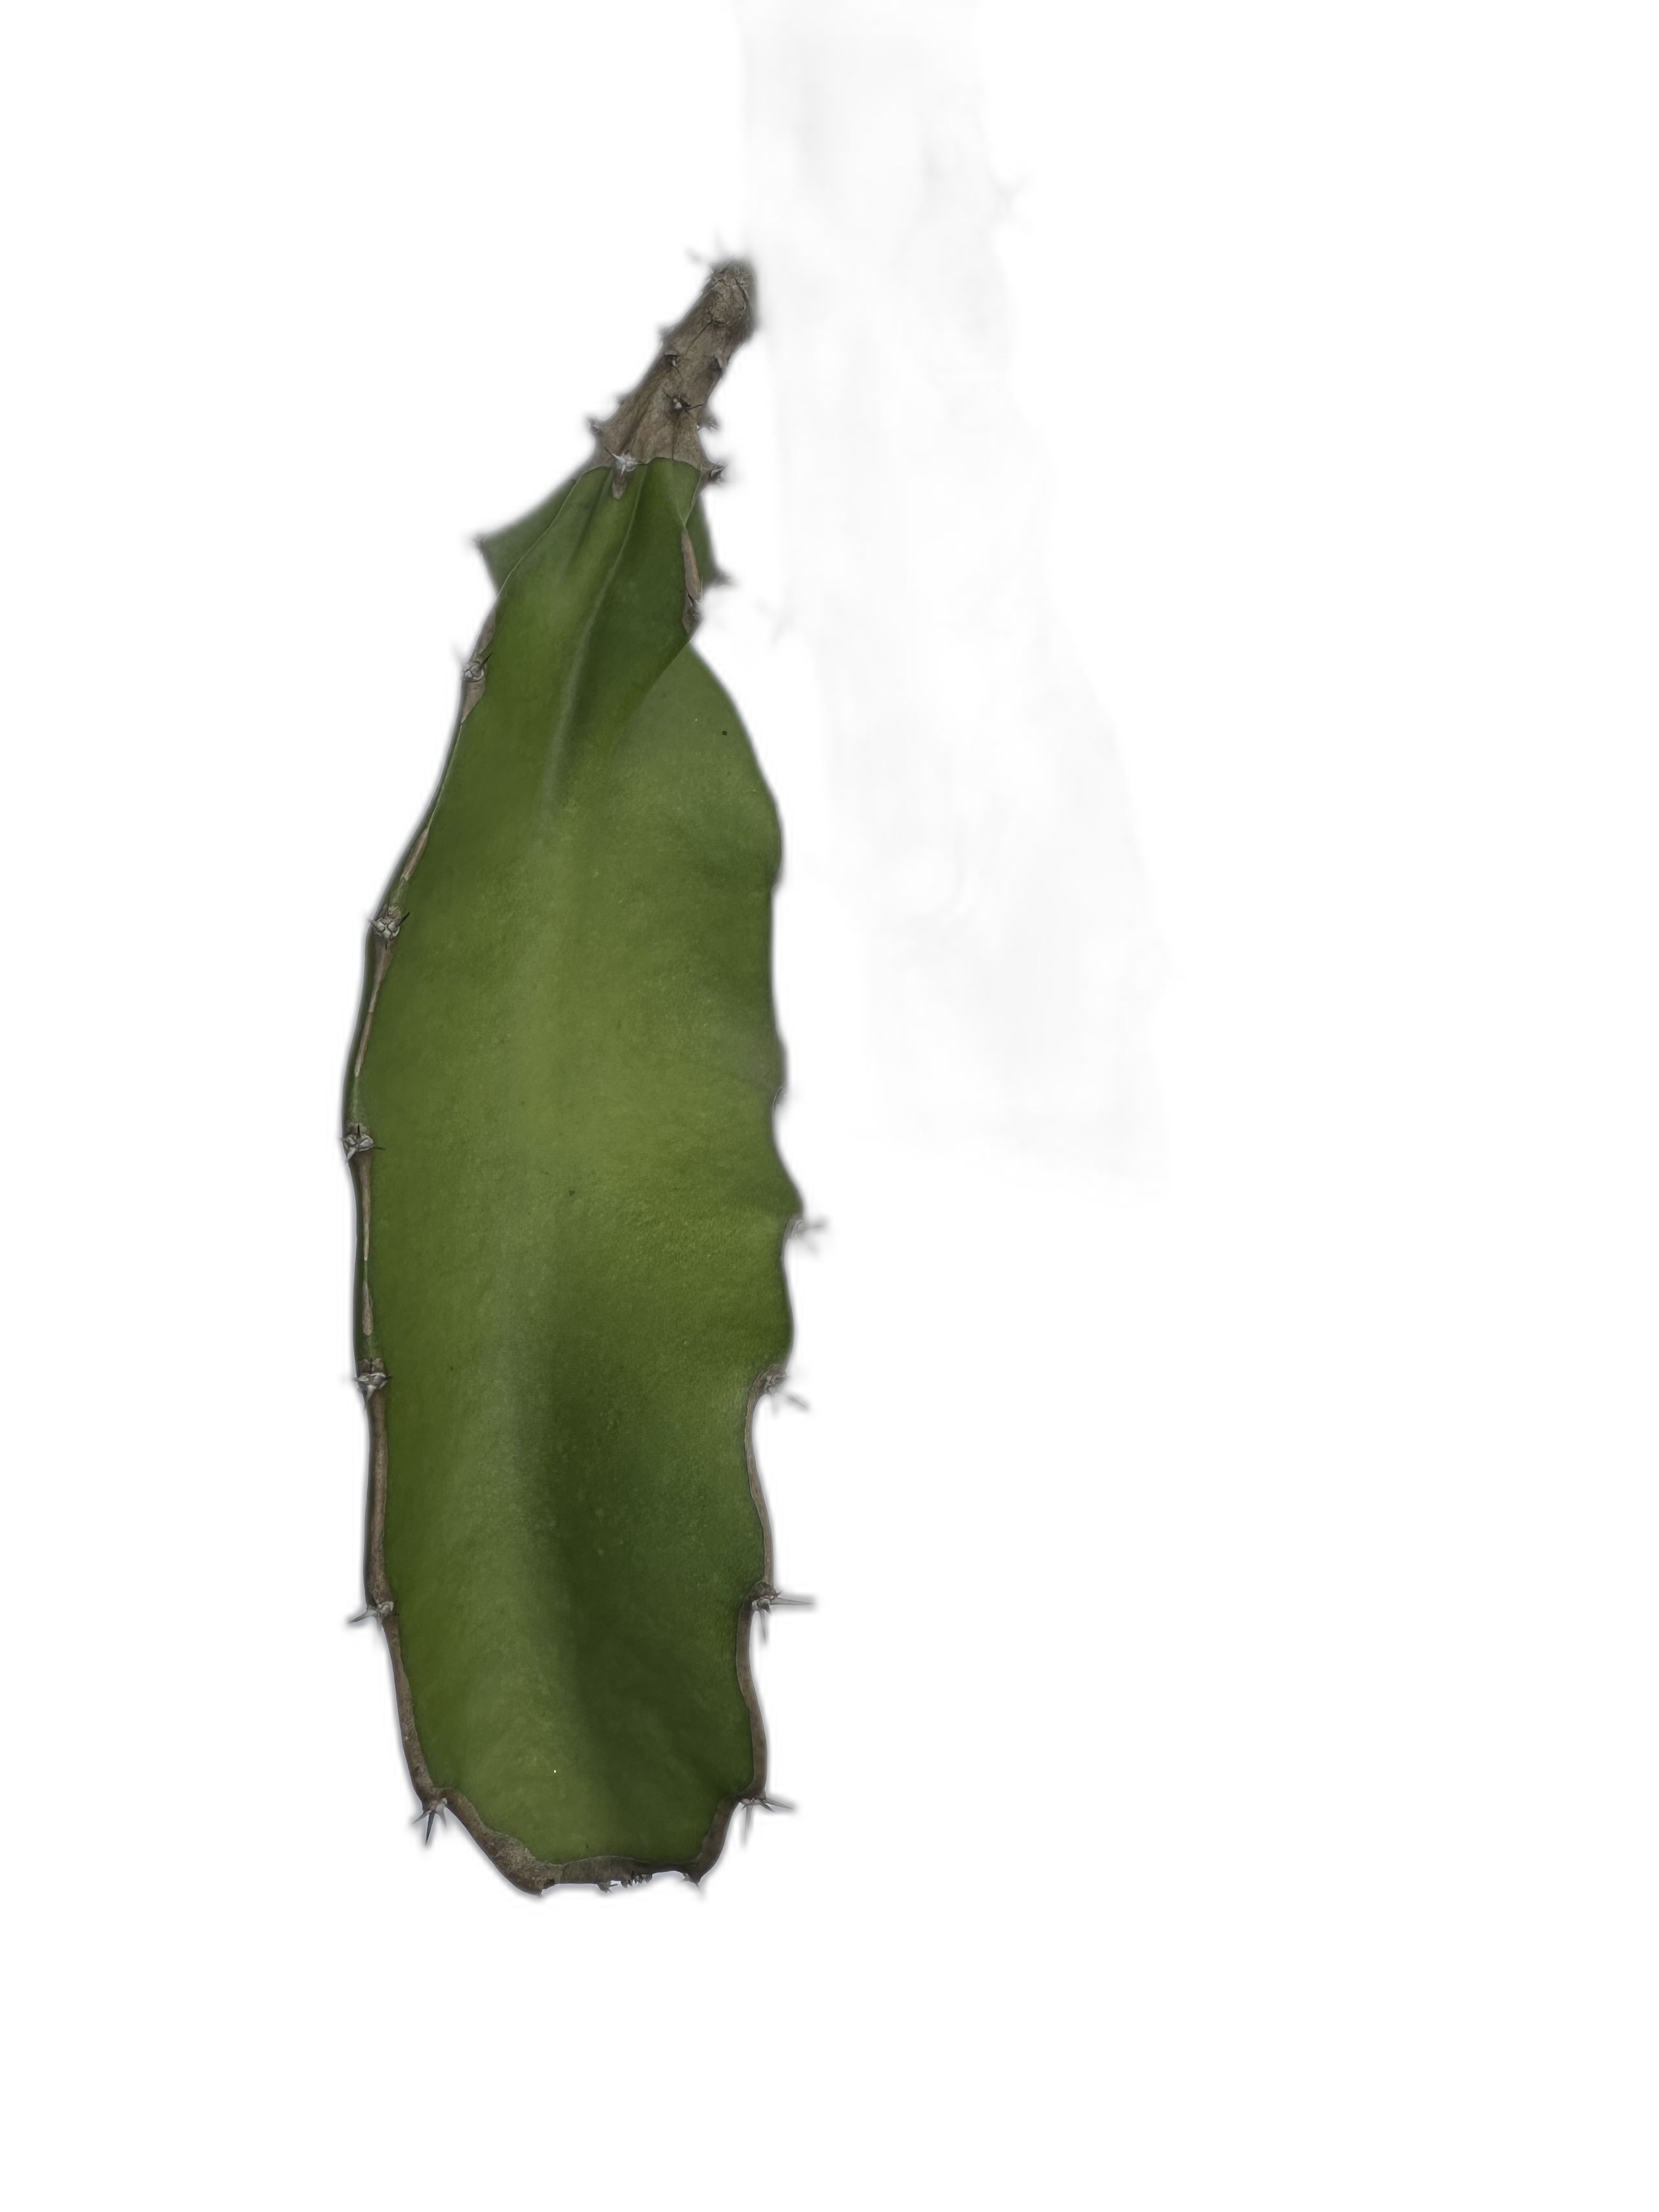
Label: Good leaf